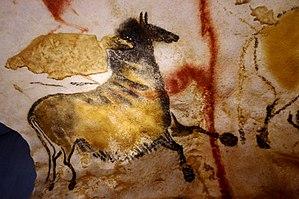
Lascaux 4, Montignac, Dordogne, France. Photos prises dans l'espace atelier.
L'archéologie numérique, parfois appelée cyber-archéologie, archéologie informatique ou encore archéologie virtuelle, est un domaine de l'archéologie qui fait appel à la modélisation 3D combinée à des technologies de numérisation sur le terrain telle la photogrammétrie numérique. La numérisation in situ fait appel à des appareils tels que les lidars basés sur la télémètrie laser. Ces technologies offrent de multiples avantages aux chercheurs. Ainsi les fouilles elles-mêmes peuvent être numérisées leur permettant de revoir à tout moment l'état des lieux à l’un des moments choisi de l’excavation. La numérisation des sites peut s'avérer être aussi un des moyens de sauvegarde du patrimoine archéologique.